Forward pass

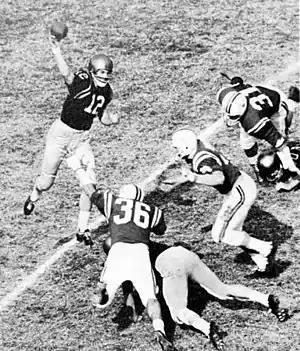
Navy Midshipmen quarterback Roger Staubach throwing a pass against the Maryland Terrapins just as the pocket collapses, 1964.

In gridiron football, a forward pass is usually referred to simply as a pass, and consists of a player throwing the football towards the opponent's goal line. This is permitted only once during a scrimmage down by the offensive team before team possession has changed, provided the pass is thrown from behind the line of scrimmage; a pass is legal as long as some part of the passer's body is behind the line of scrimmage. The person passing the ball must be a member of the offensive team, and the recipient of the forward pass must be an eligible receiver and must touch the passed ball before any ineligible player. An illegal forward pass can incur a yardage penalty and the loss of a down, although it may be legally intercepted by the opponents and advanced.